Hot pressing

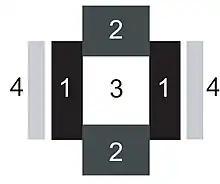
Figure II: Indirect resistance heating

With indirect resistance heating technology, the mold is placed in a heating chamber. The chamber is heated by graphite heating elements. These elements are heated by electric current. The heat is then transferred into the mold by convection. As the electrical energy heats the heating elements that then heat the mold in a secondary manner, the process is called indirect resistance heating.